Ishinomaki Station

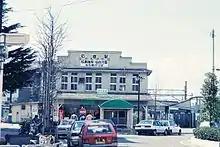
The Senseki Line station in April 1990

Ishinomaki Station opened on October 28, 1912 on what would become the Ishinomaki Line. On November 22, 1928, opened, served by the Miyagi Electric Railway (the present-day Senseki Line). On May 1, 1944, the Miyagi Electric Railway was nationalized and Miyaden-Ishinomaki Station was renamed Ishinomaki Station, resulting in two nearby stations both named Ishinomaki Station. On July 21, 1990, the Senseki Line and Ishinomaki Line were joined together at a single Ishinomaki Station.